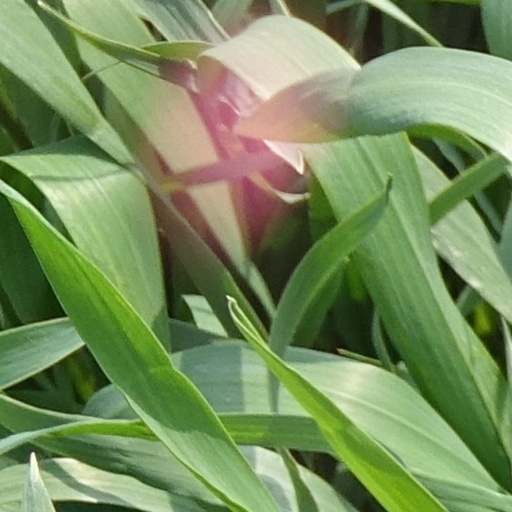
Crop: wheat